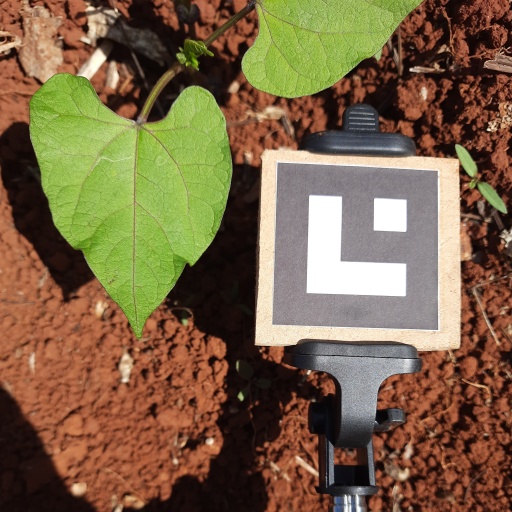
Observations: wavy surface, no eating holes, under sunlight